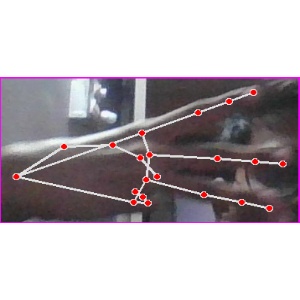
अक्षर: भ